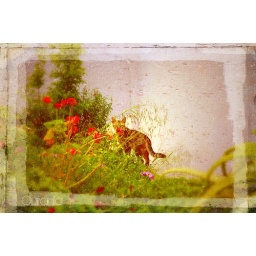
A kitty outside near my mothers home ... Eva is doing well thanks for your kind words !